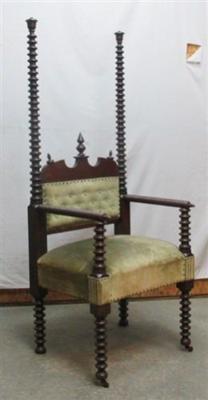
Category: chair